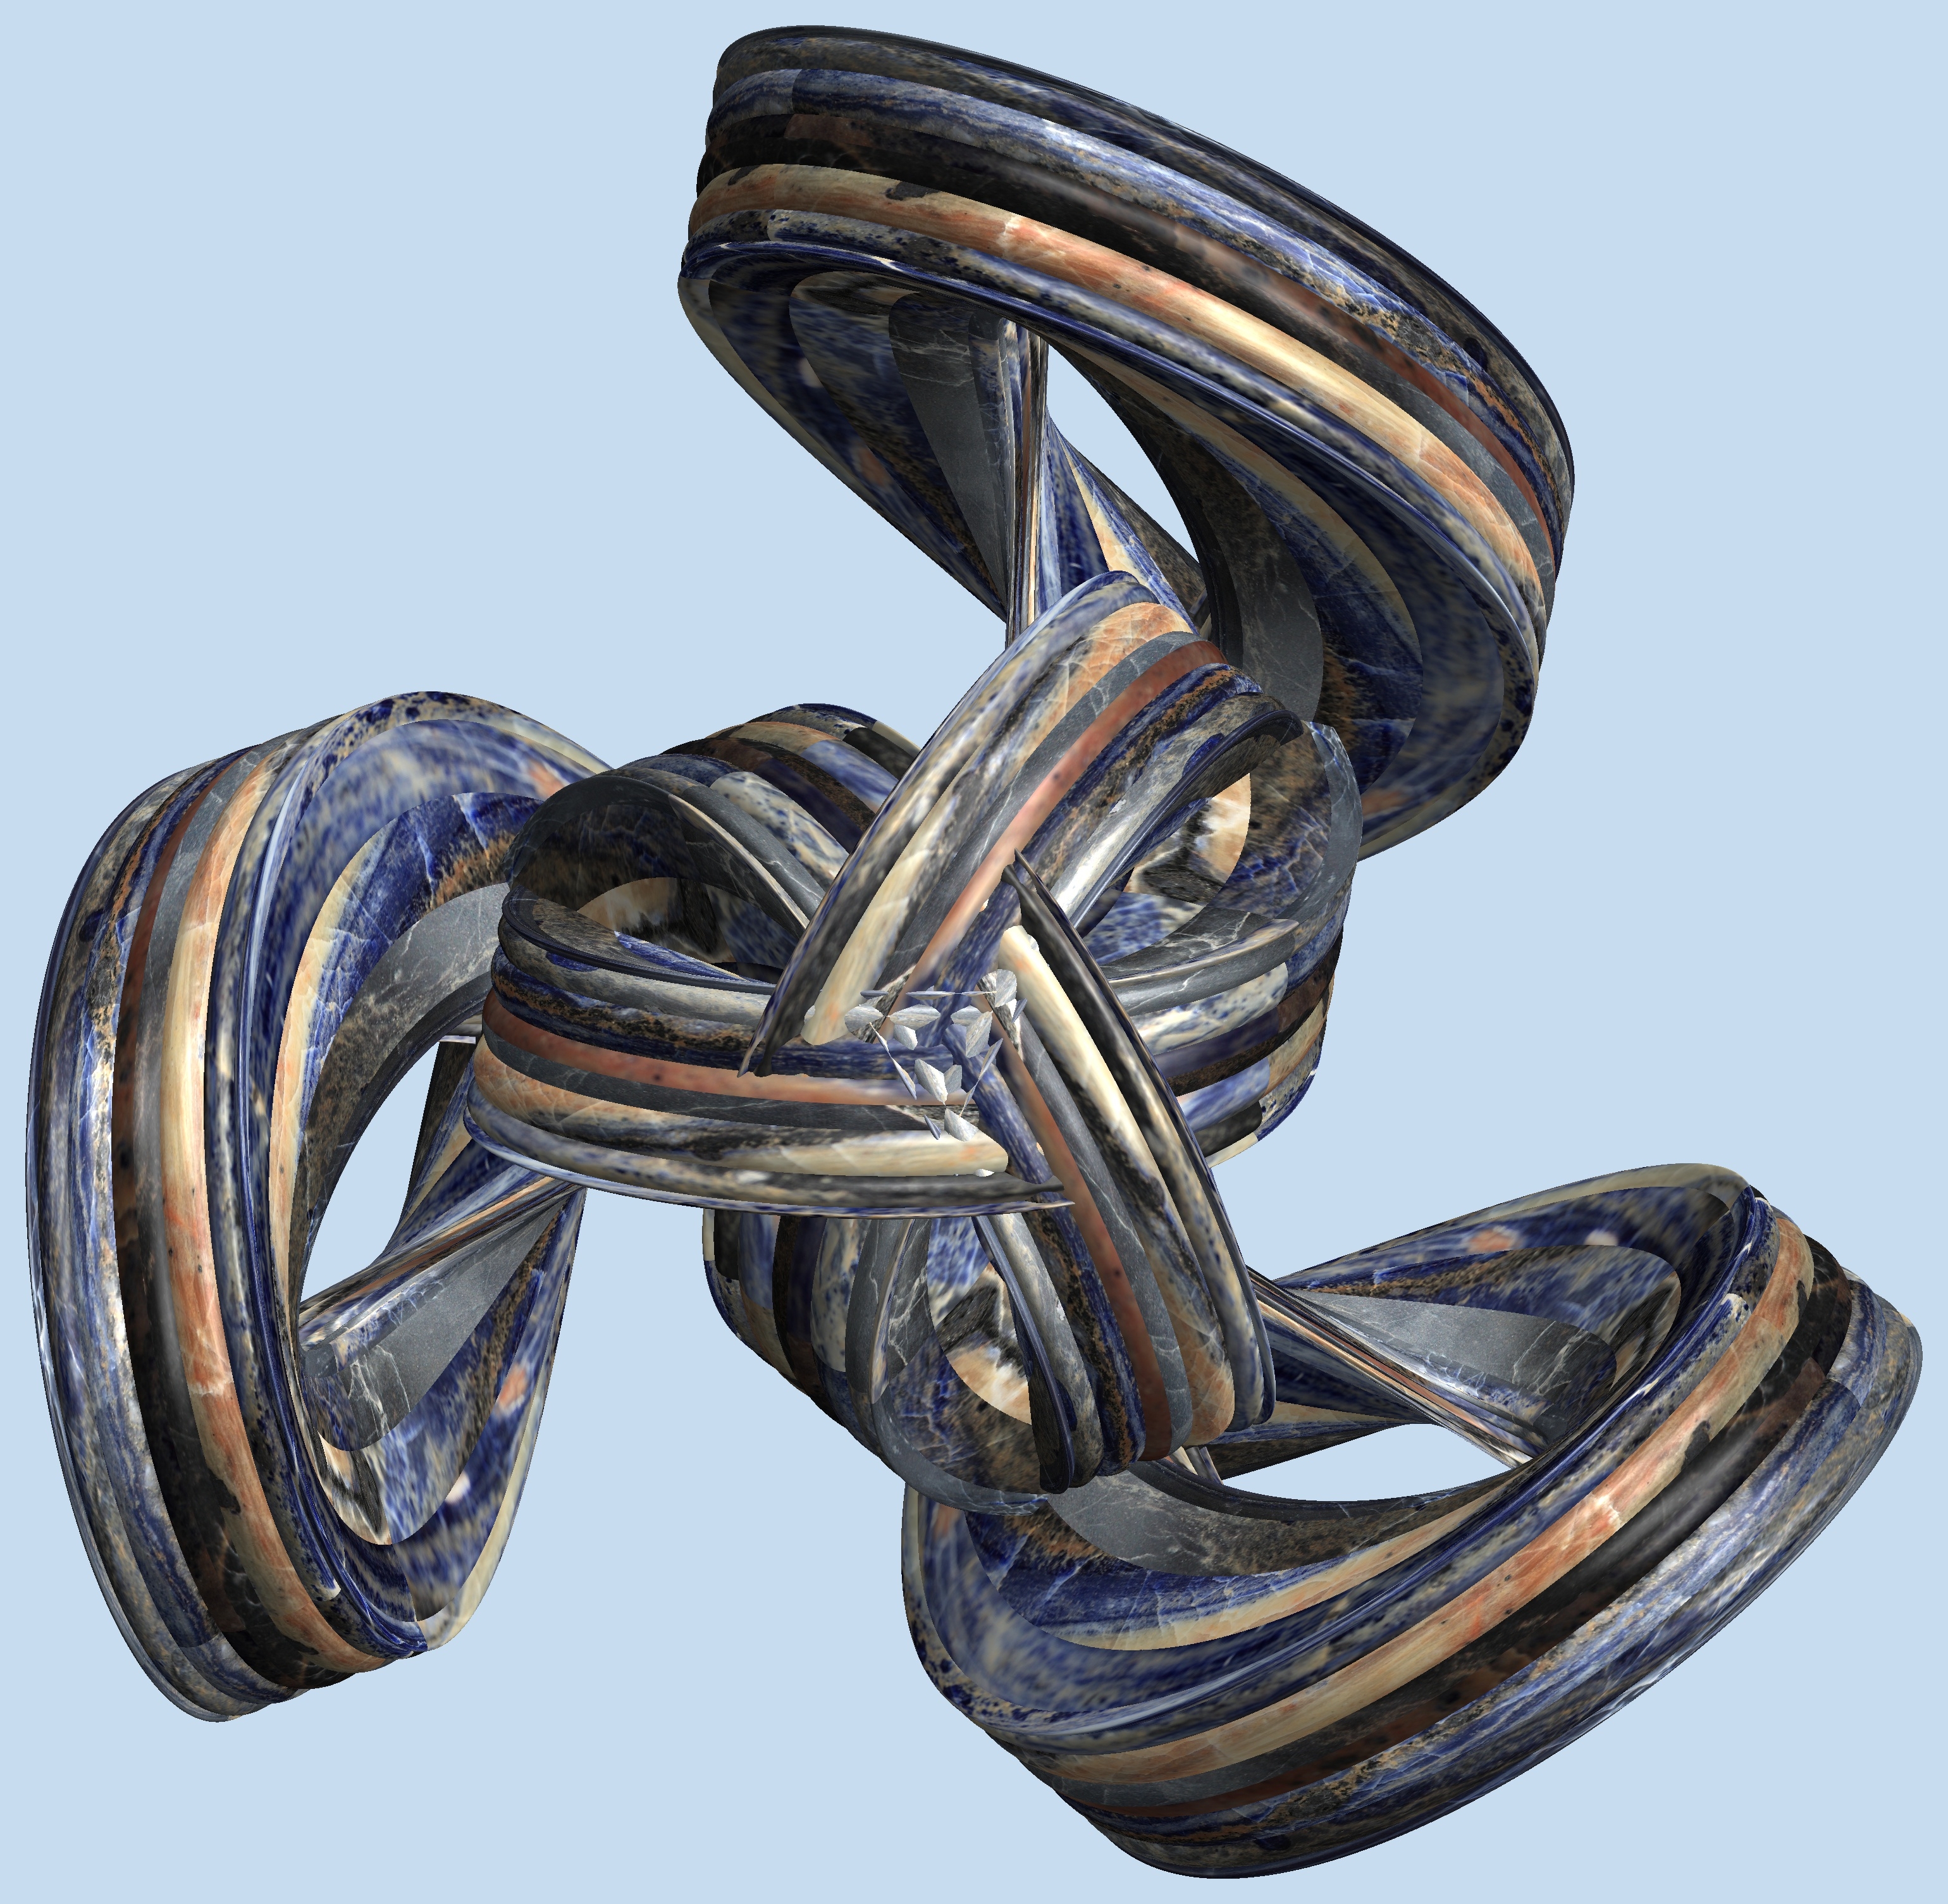
structure, wheel, texture, spiral, pattern, sculpture, cool image, figure, design, symmetry, 3d, graphic, iron, torus, mathematica, cg, parametricplot3d, code, program, algorithm, abstruct, mapping